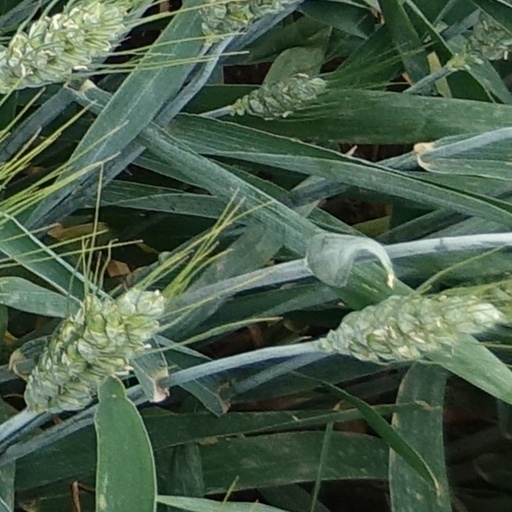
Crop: wheat